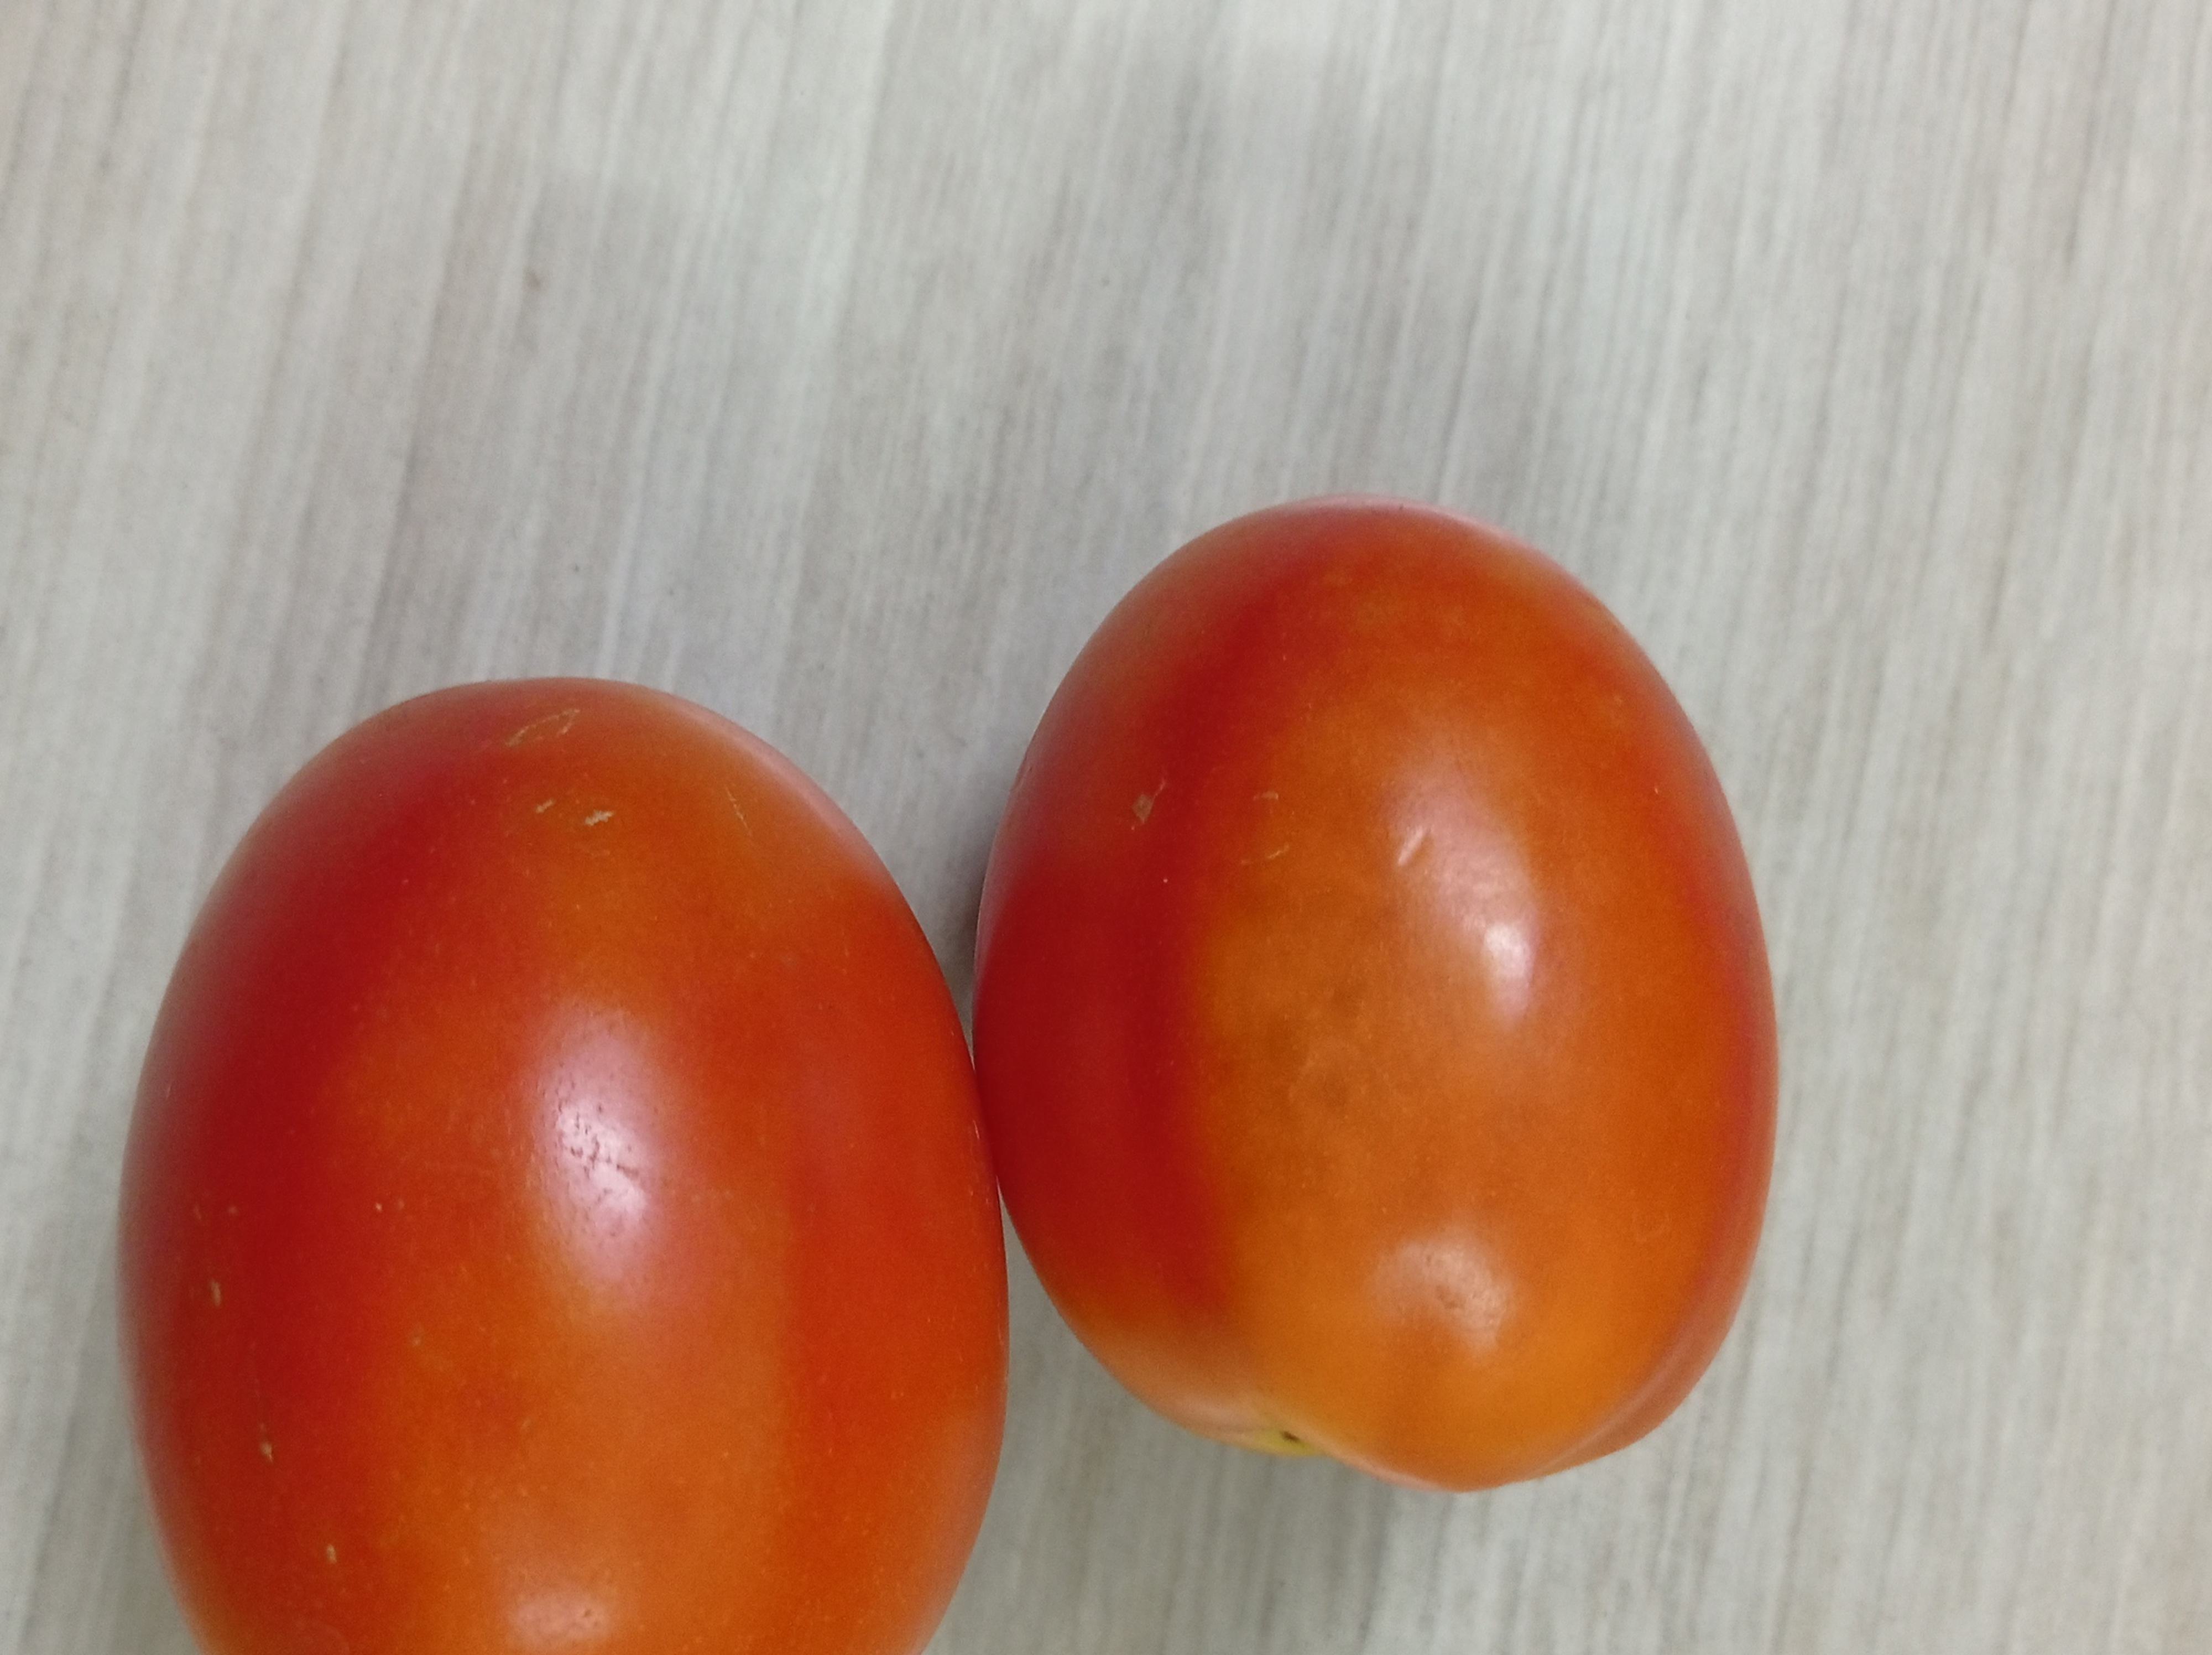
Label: Fresh